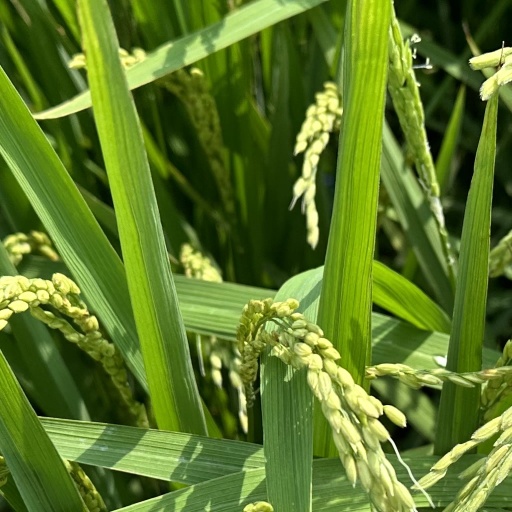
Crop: rice